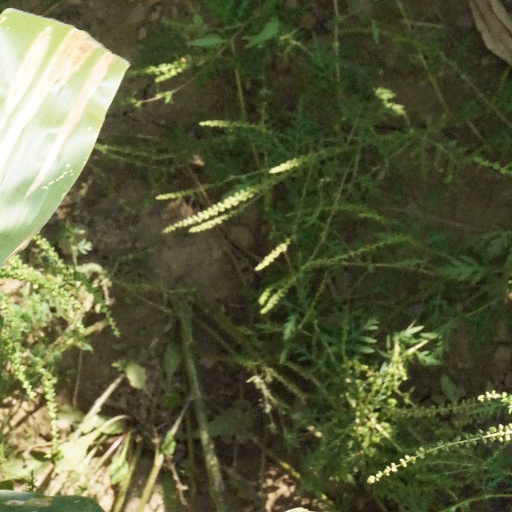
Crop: maize; corn